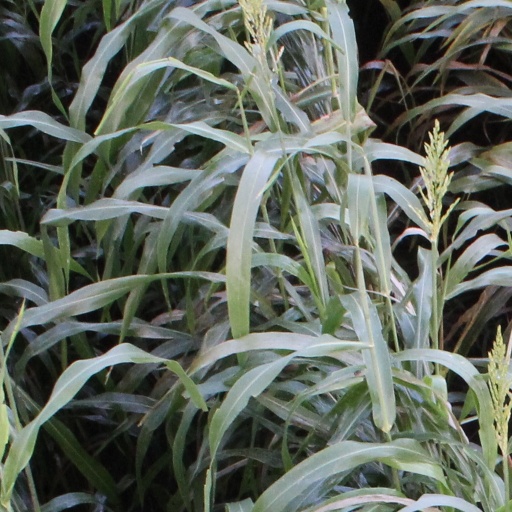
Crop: sorghum